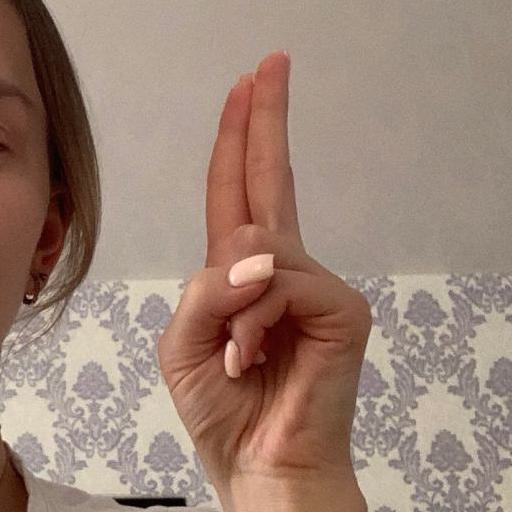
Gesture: two_up